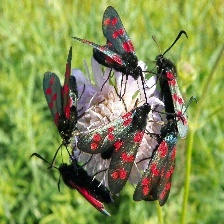
Species: SIXSPOT BURNET MOTH